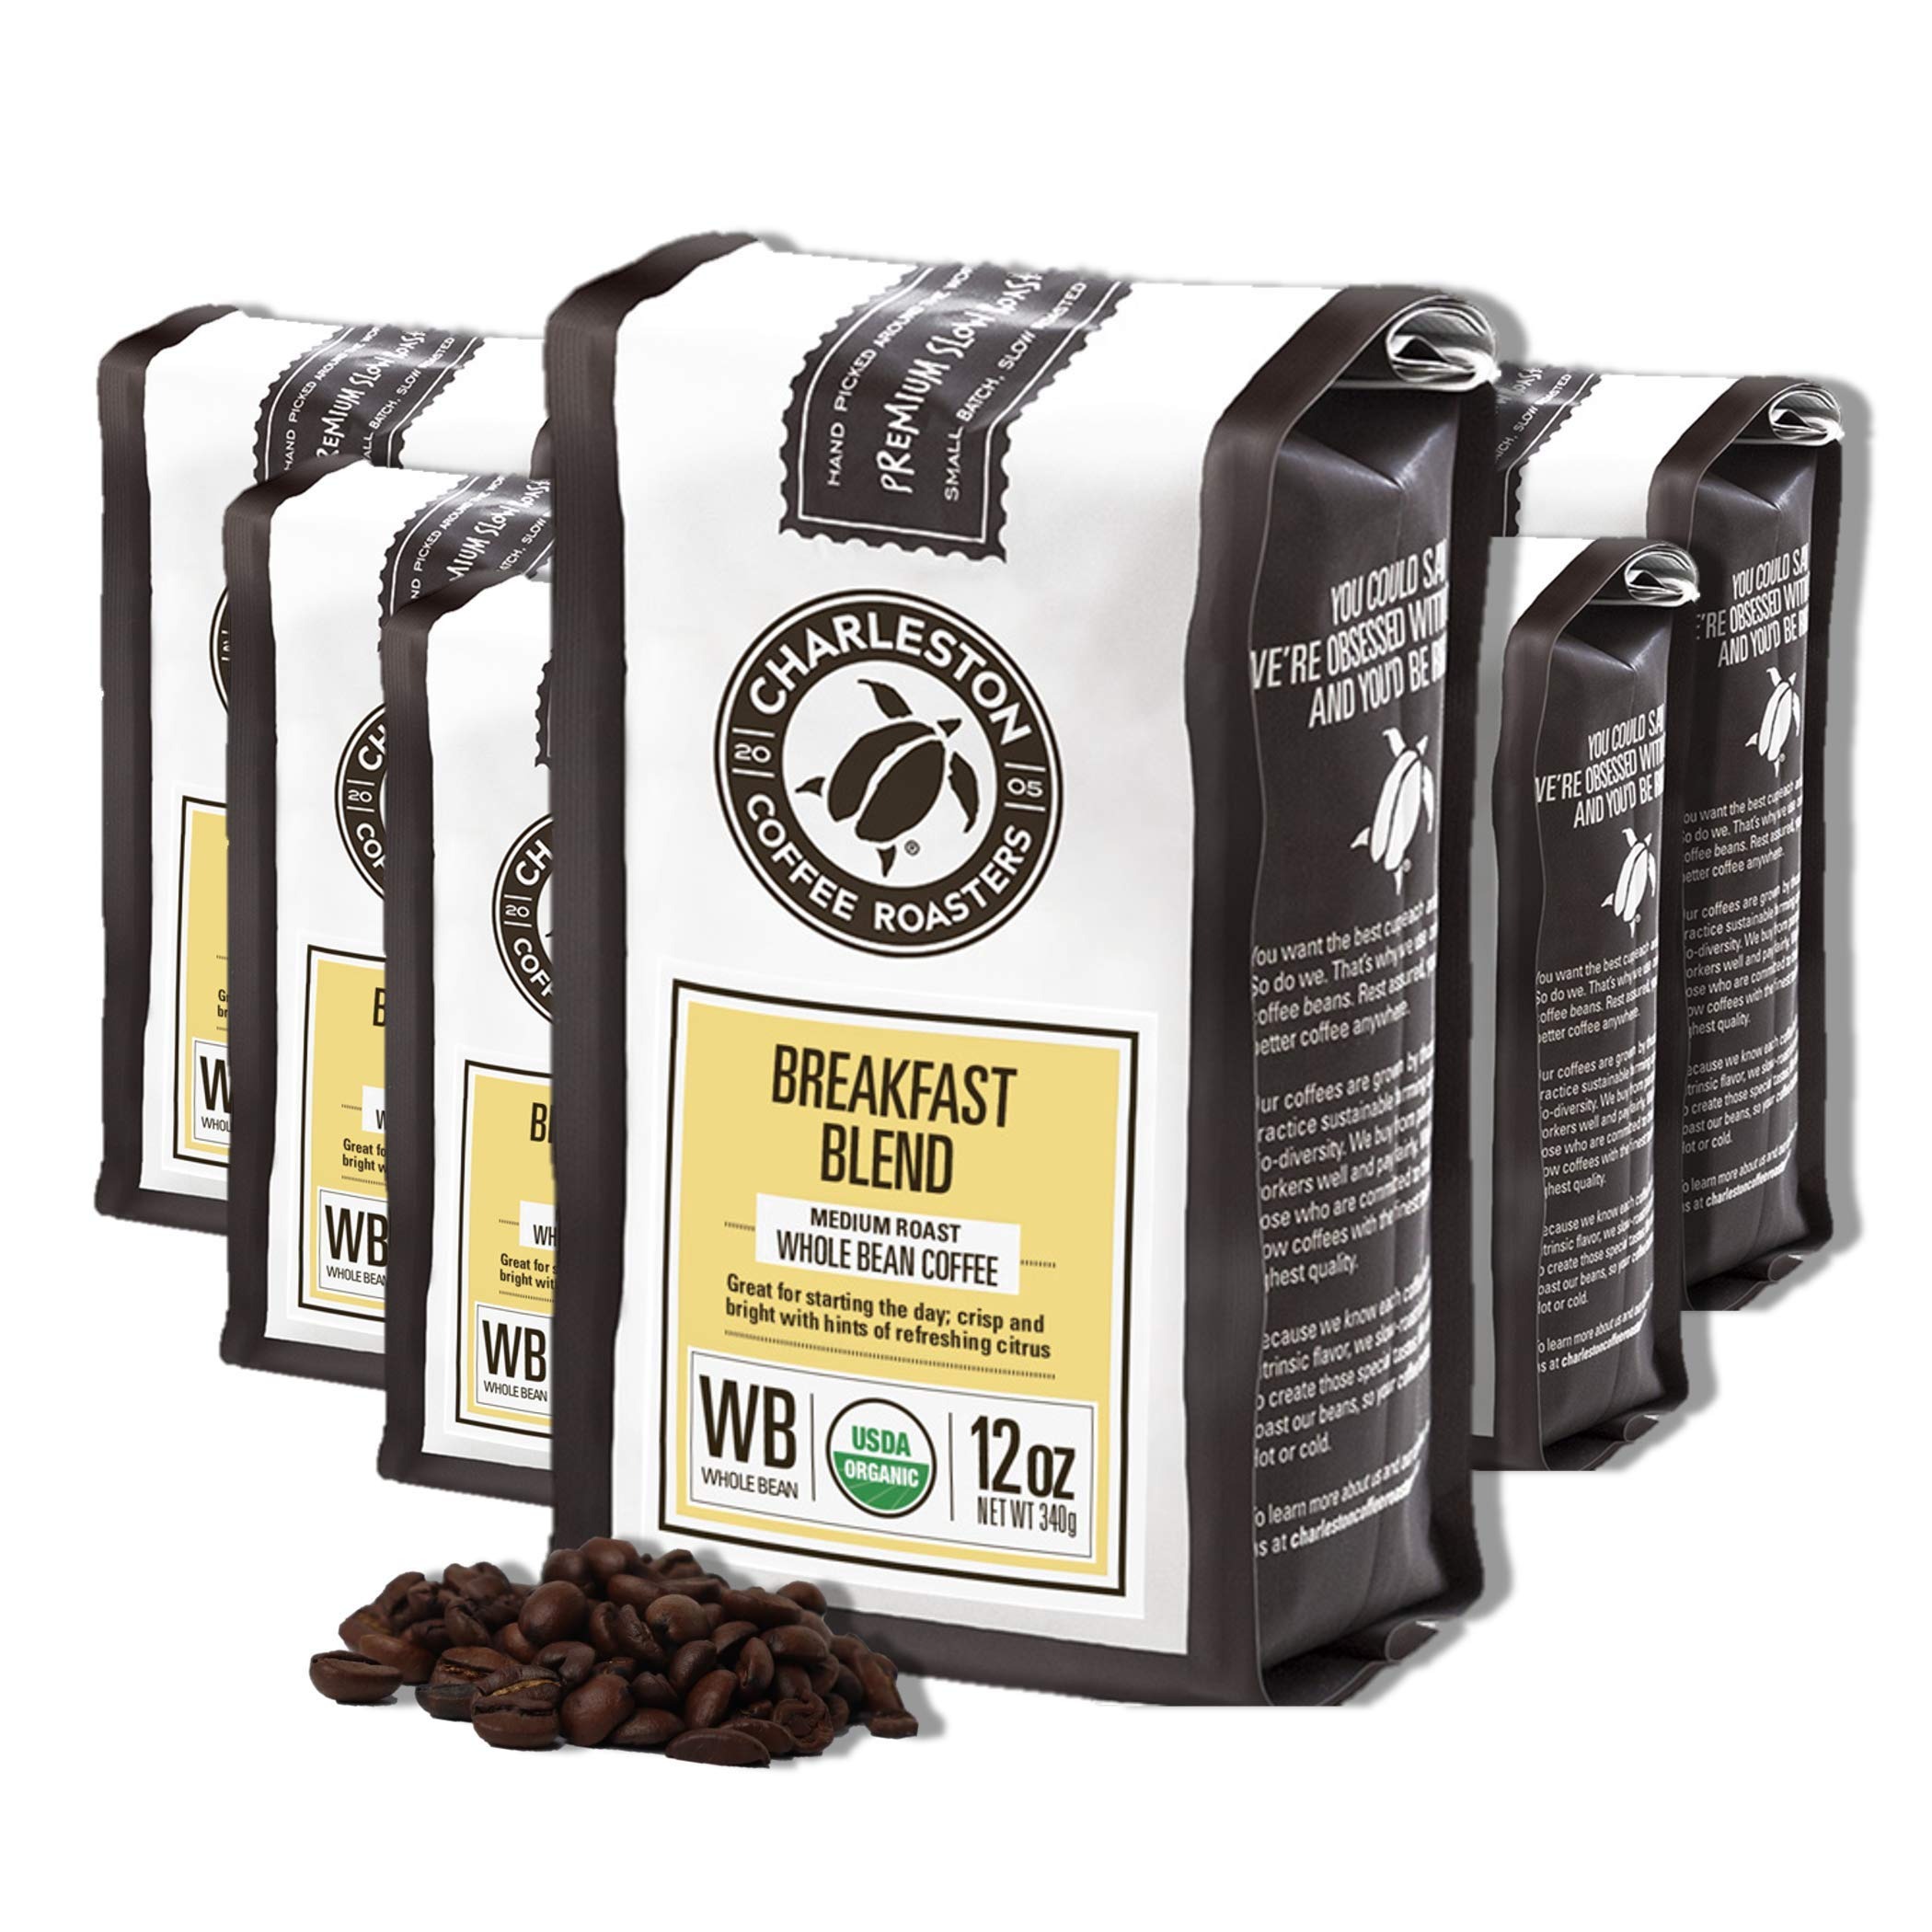
Item Name: Charleston Coffee Roasters | Specialty Organic Whole Bean Coffee | Hand Picked, Premium Slow Roast | (Breakfast Blend, Medium Roast) 12oz, 6 pack
Bullet Point 1: DAILY KICKSTART | (Medium Roast) Our breakfast blend is the ideal roast to start your productive day! Crisp and bright with hints of refreshing citrus, Breakfast Blend is a sure favorite amount coffee enthusiasts
Bullet Point 2: ARTISNAL EXPERTS | Our experts have mastered the craft of delicate, medium and dark roasts to always be smooth and never bitter! Our goal is to provide the freshest coffee straight from us to you
Bullet Point 3: ROASTED TO PERFECTION | After finding the perfect beans, our proprietary methods coax out each bean's intrinsic and unique flavor! Never settle for that burnt flavor with your daily cup of joe and enjoy Charleston Coffee's smooth, bold flavors!
Bullet Point 4: ORGANIC & SUSTAINABLY GROWN | USDA tagged and our guaranteed promise of growing via sustainable farming practices with encouragement of bio-diversity, Charleston Coffee Roasters pledges to always provide top quality premium coffee
Bullet Point 5: PARTNERS ARE FAMILY | Our coffee growing communities are a part of who we are! Our success is their succes and we ecourage a long, fun and happy partnership. What better way then with the best coffee out there!
Value: 72.0
Unit: Ounce

Price: 120.74